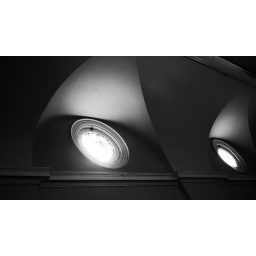
Architectural detail of the stained glass windows in the Lansdale train station